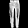
Label: Trouser